Foreign relations of the European Union

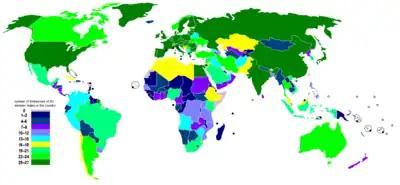
Map of countries coloured according to the number of EU members embassies

The EU member states have their own diplomatic missions, in addition to the common EU delegations. On the other hand, additionally to the third-state delegations and offices the European Commission maintains representation in each of the member states. Where the EU delegations have not taken on their full Lisbon Treaty responsibilities, the national embassy of the country holding the rotating EU presidency has the role of representing the CFSP while the EU (formerly the commission) delegation speaks only for the commission.